172nd Pennsylvania Infantry Regiment

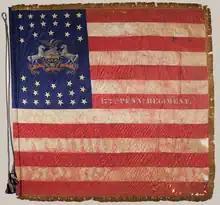
172nd Pennsylvania regimental colors. Photo: Pennsylvania Capitol Preservation Committee

The 172nd Pennsylvania Infantry was an infantry regiment in the Union Army during the American Civil War.